List of birds of South Africa

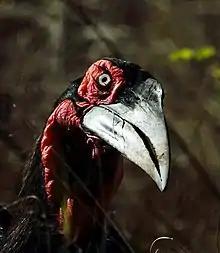
Southern ground-hornbill

Order: PelecaniformesFamily: Threskiornithidae